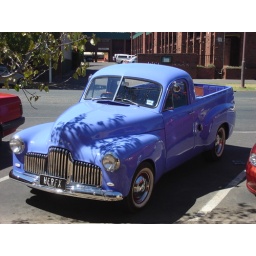
A random car on the street in Echuca